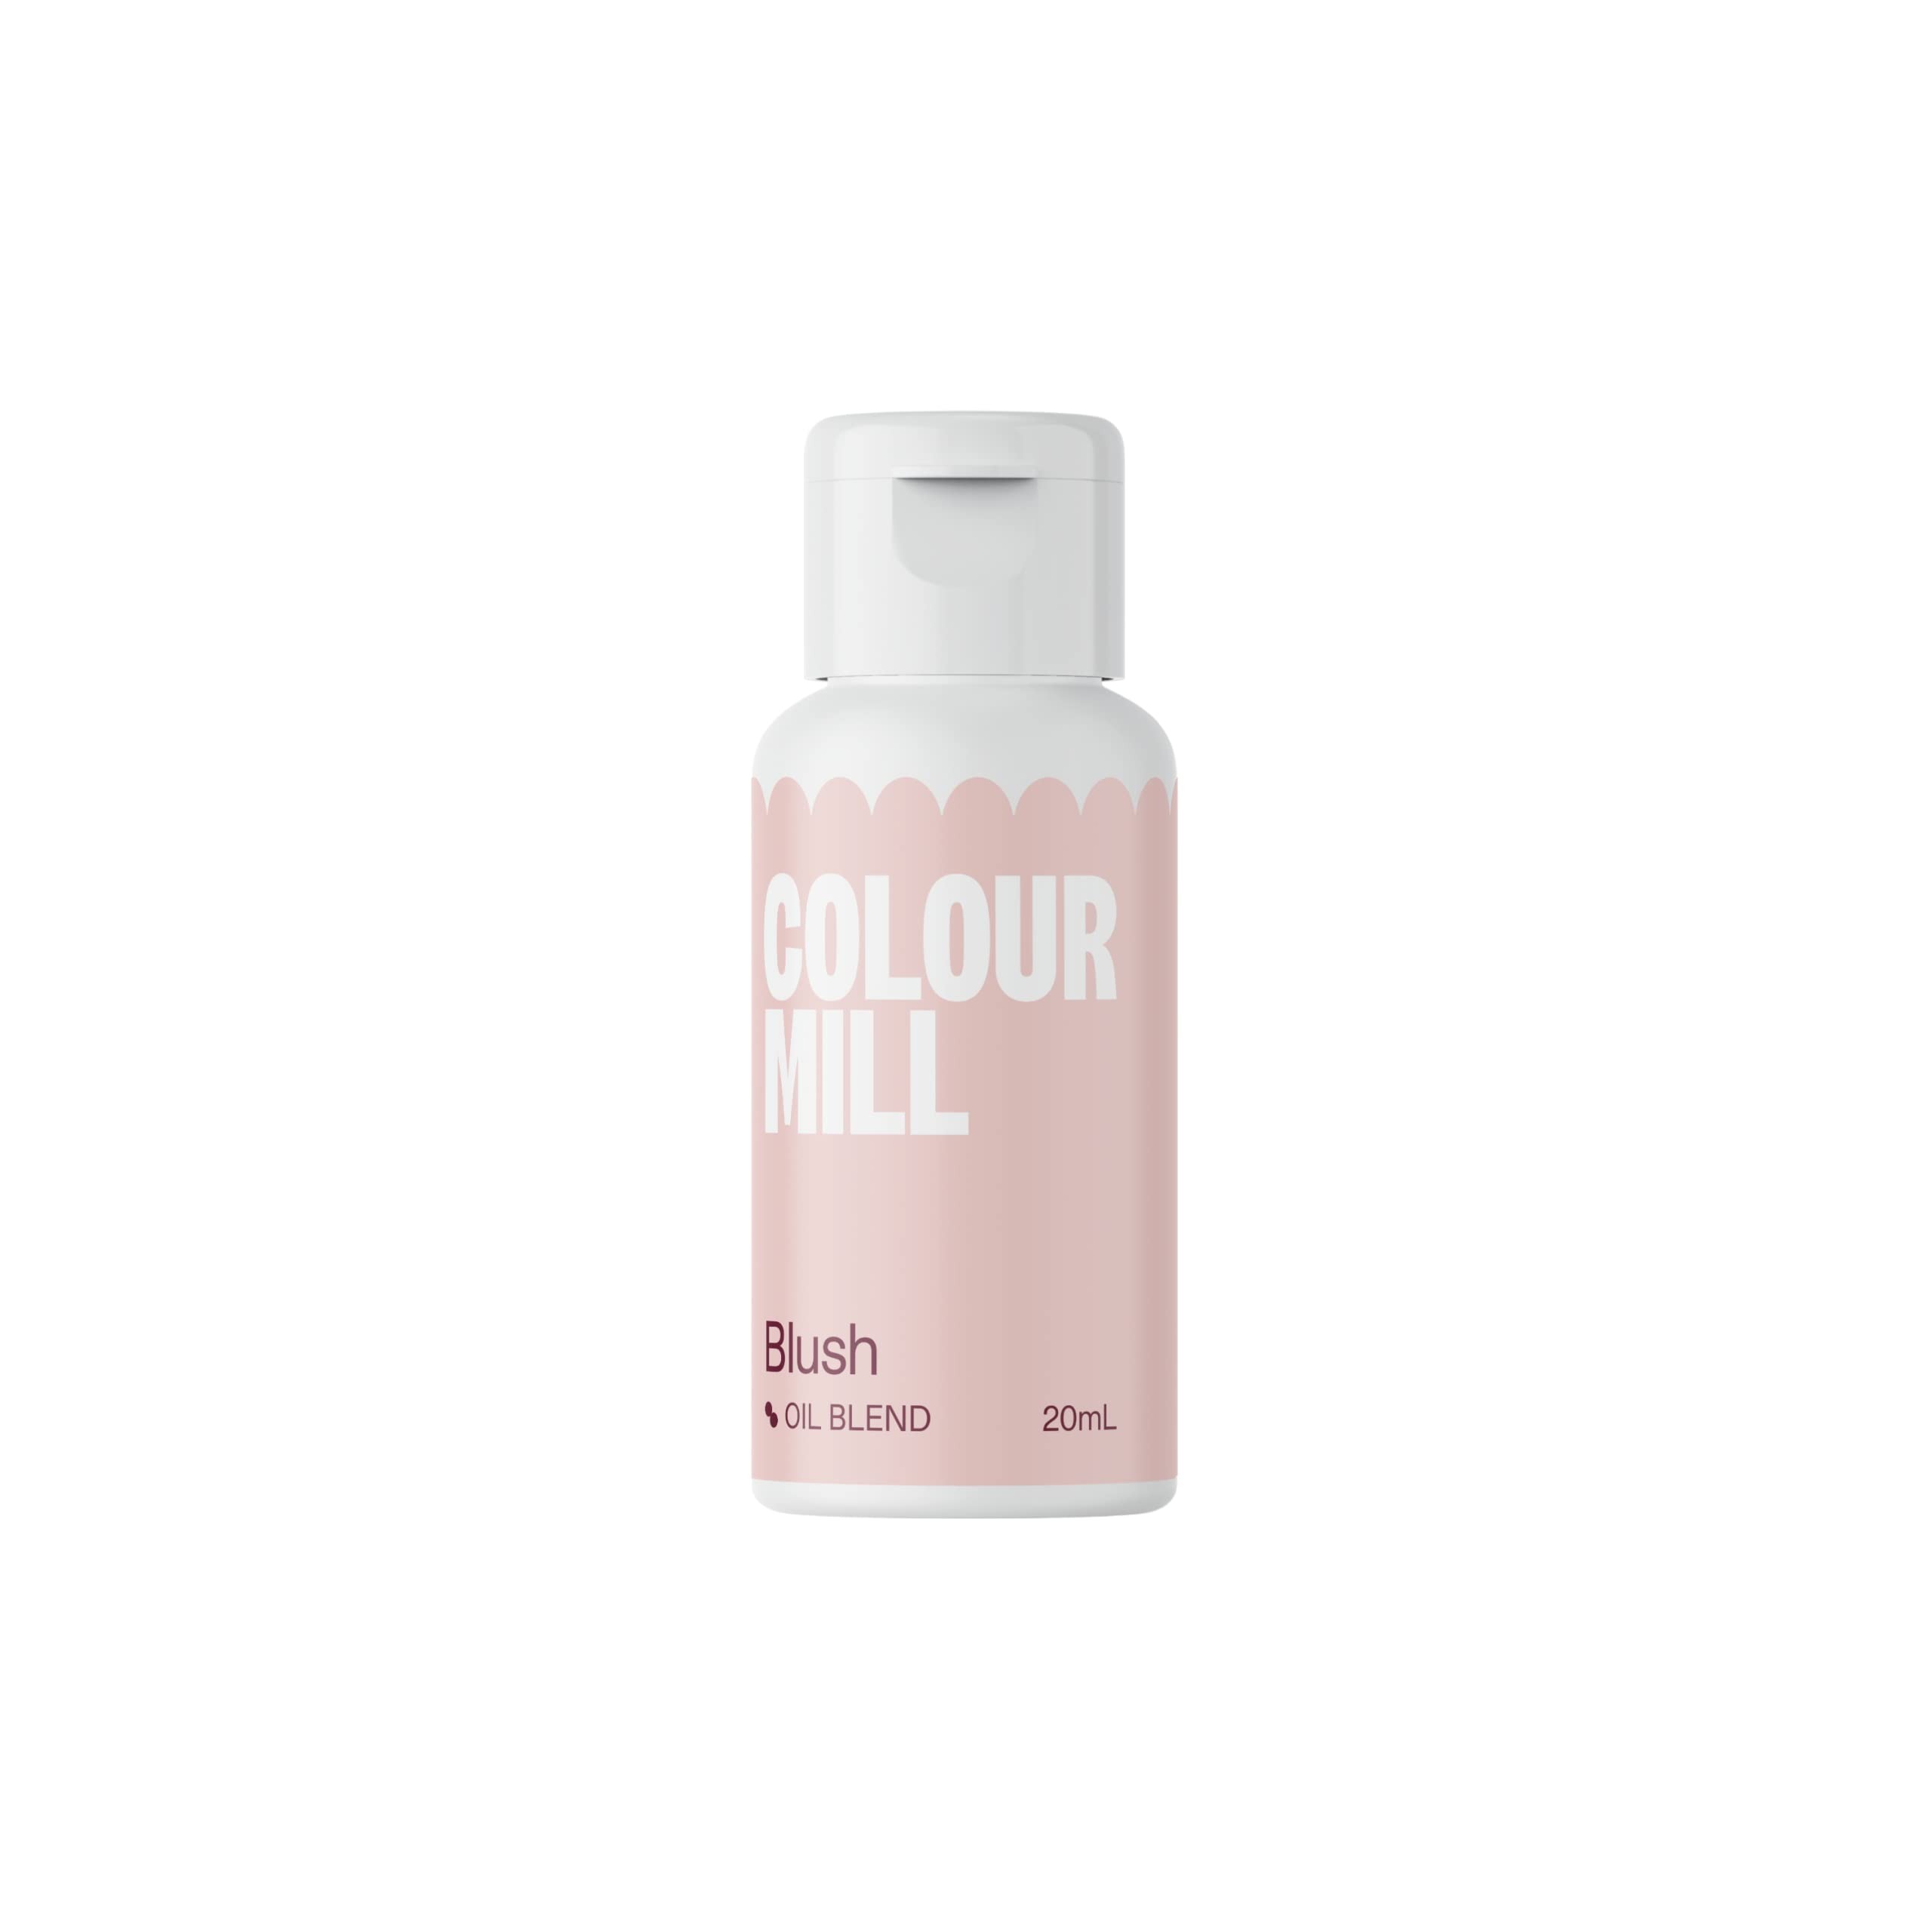
Item Name: Colour Mill Oil-Based Food Coloring, 20 Milliliters Blush
Bullet Point 1: Color dyed and dispersed with these oils, allowing you to achieve color rich & vibrant
Bullet Point 2: Best in buttercream, Swiss meringue, chocolate, cake batter, ganache and fondant
Bullet Point 3: Allergen free
Bullet Point 4: Vegan
Bullet Point 5: Meets food safety standards of Australian and New Zealand Food Authority
Product Description: Colour Mill Oil-Based Food Coloring Color dyed and dispersed with these oils, allowing you to achieve color rich & vibrant Best in buttercream, Swiss meringue, chocolate, cake batter, ganache and fondant Allergen free Vegan Meets food safety standards of Australian and New Zealand Food Authority Shake well before use. Take it easy, colors will develop over time. Store in a cool dry place away from sunlight. Contains glycerol, colors and lecithin. Blended & bottled in Australia from local & imported ingredients.
Value: 0.68
Unit: Fl Oz

Price: 9.99